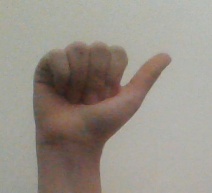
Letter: dhad